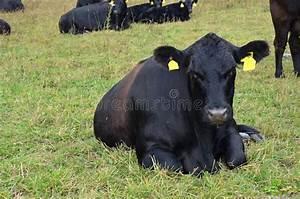
cow